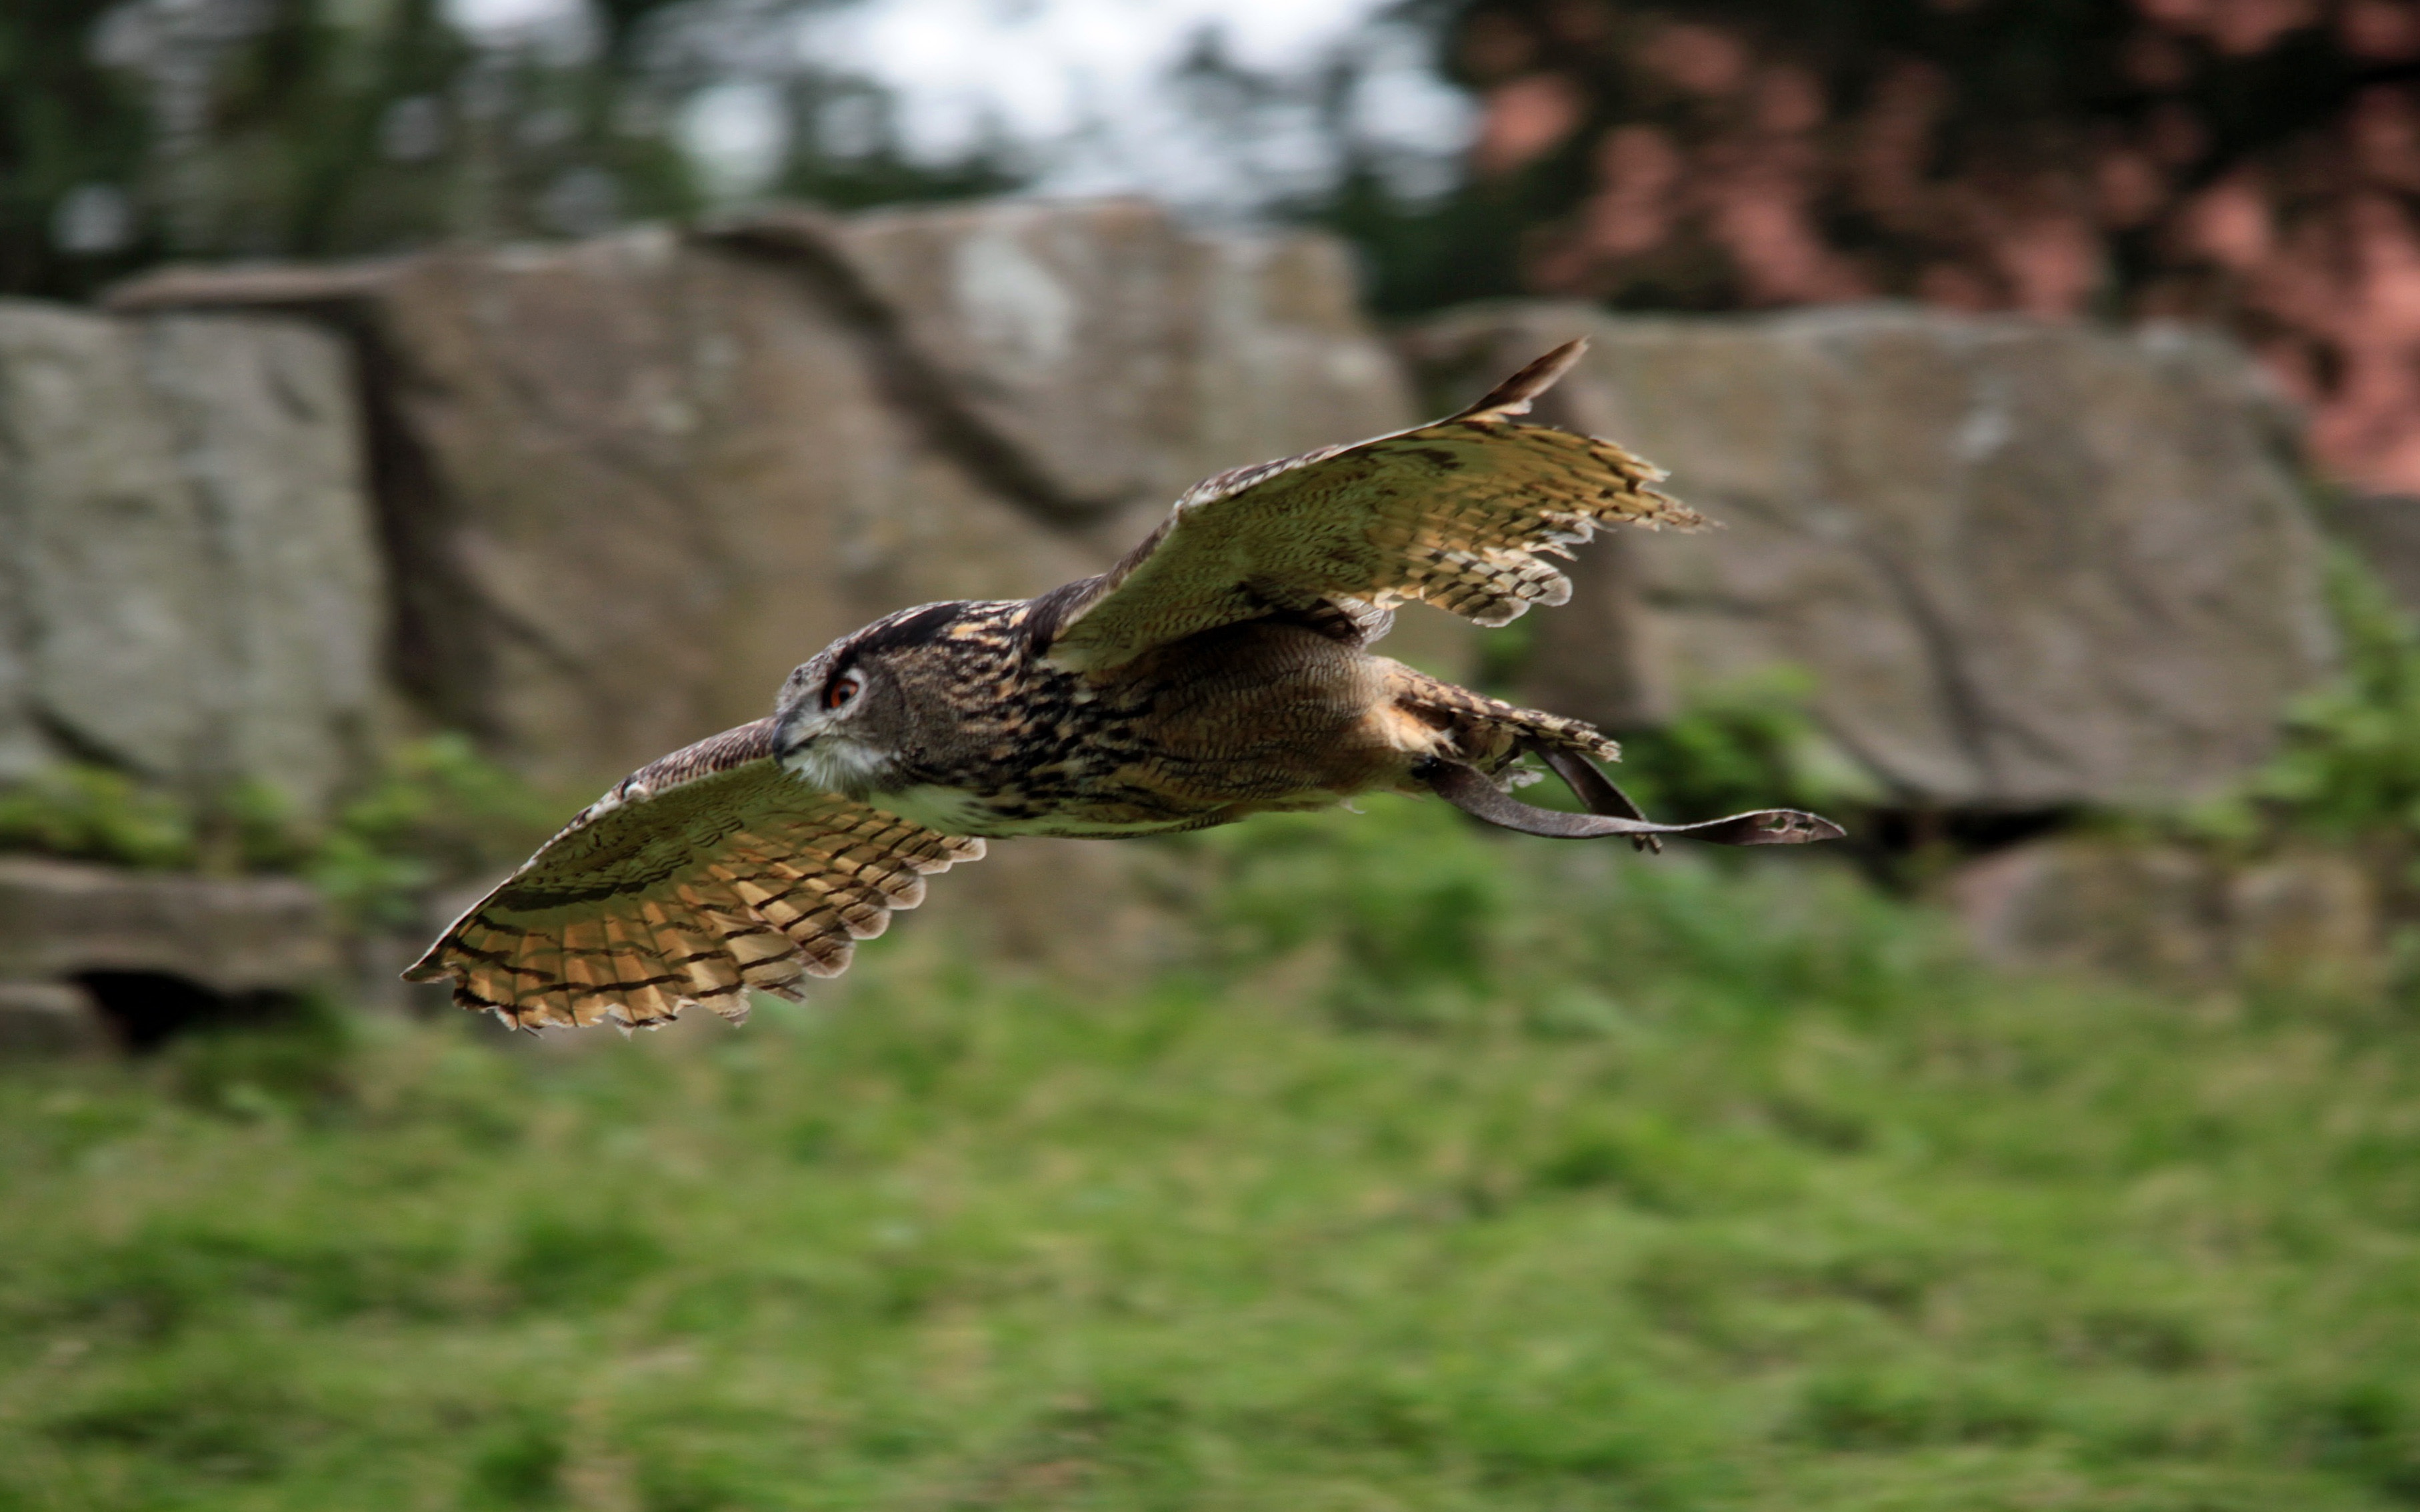
bird, animal, fly, wildlife, flight, owl, fauna, raptor, bird of prey, vertebrate, shorebird, eagle owl, perching bird